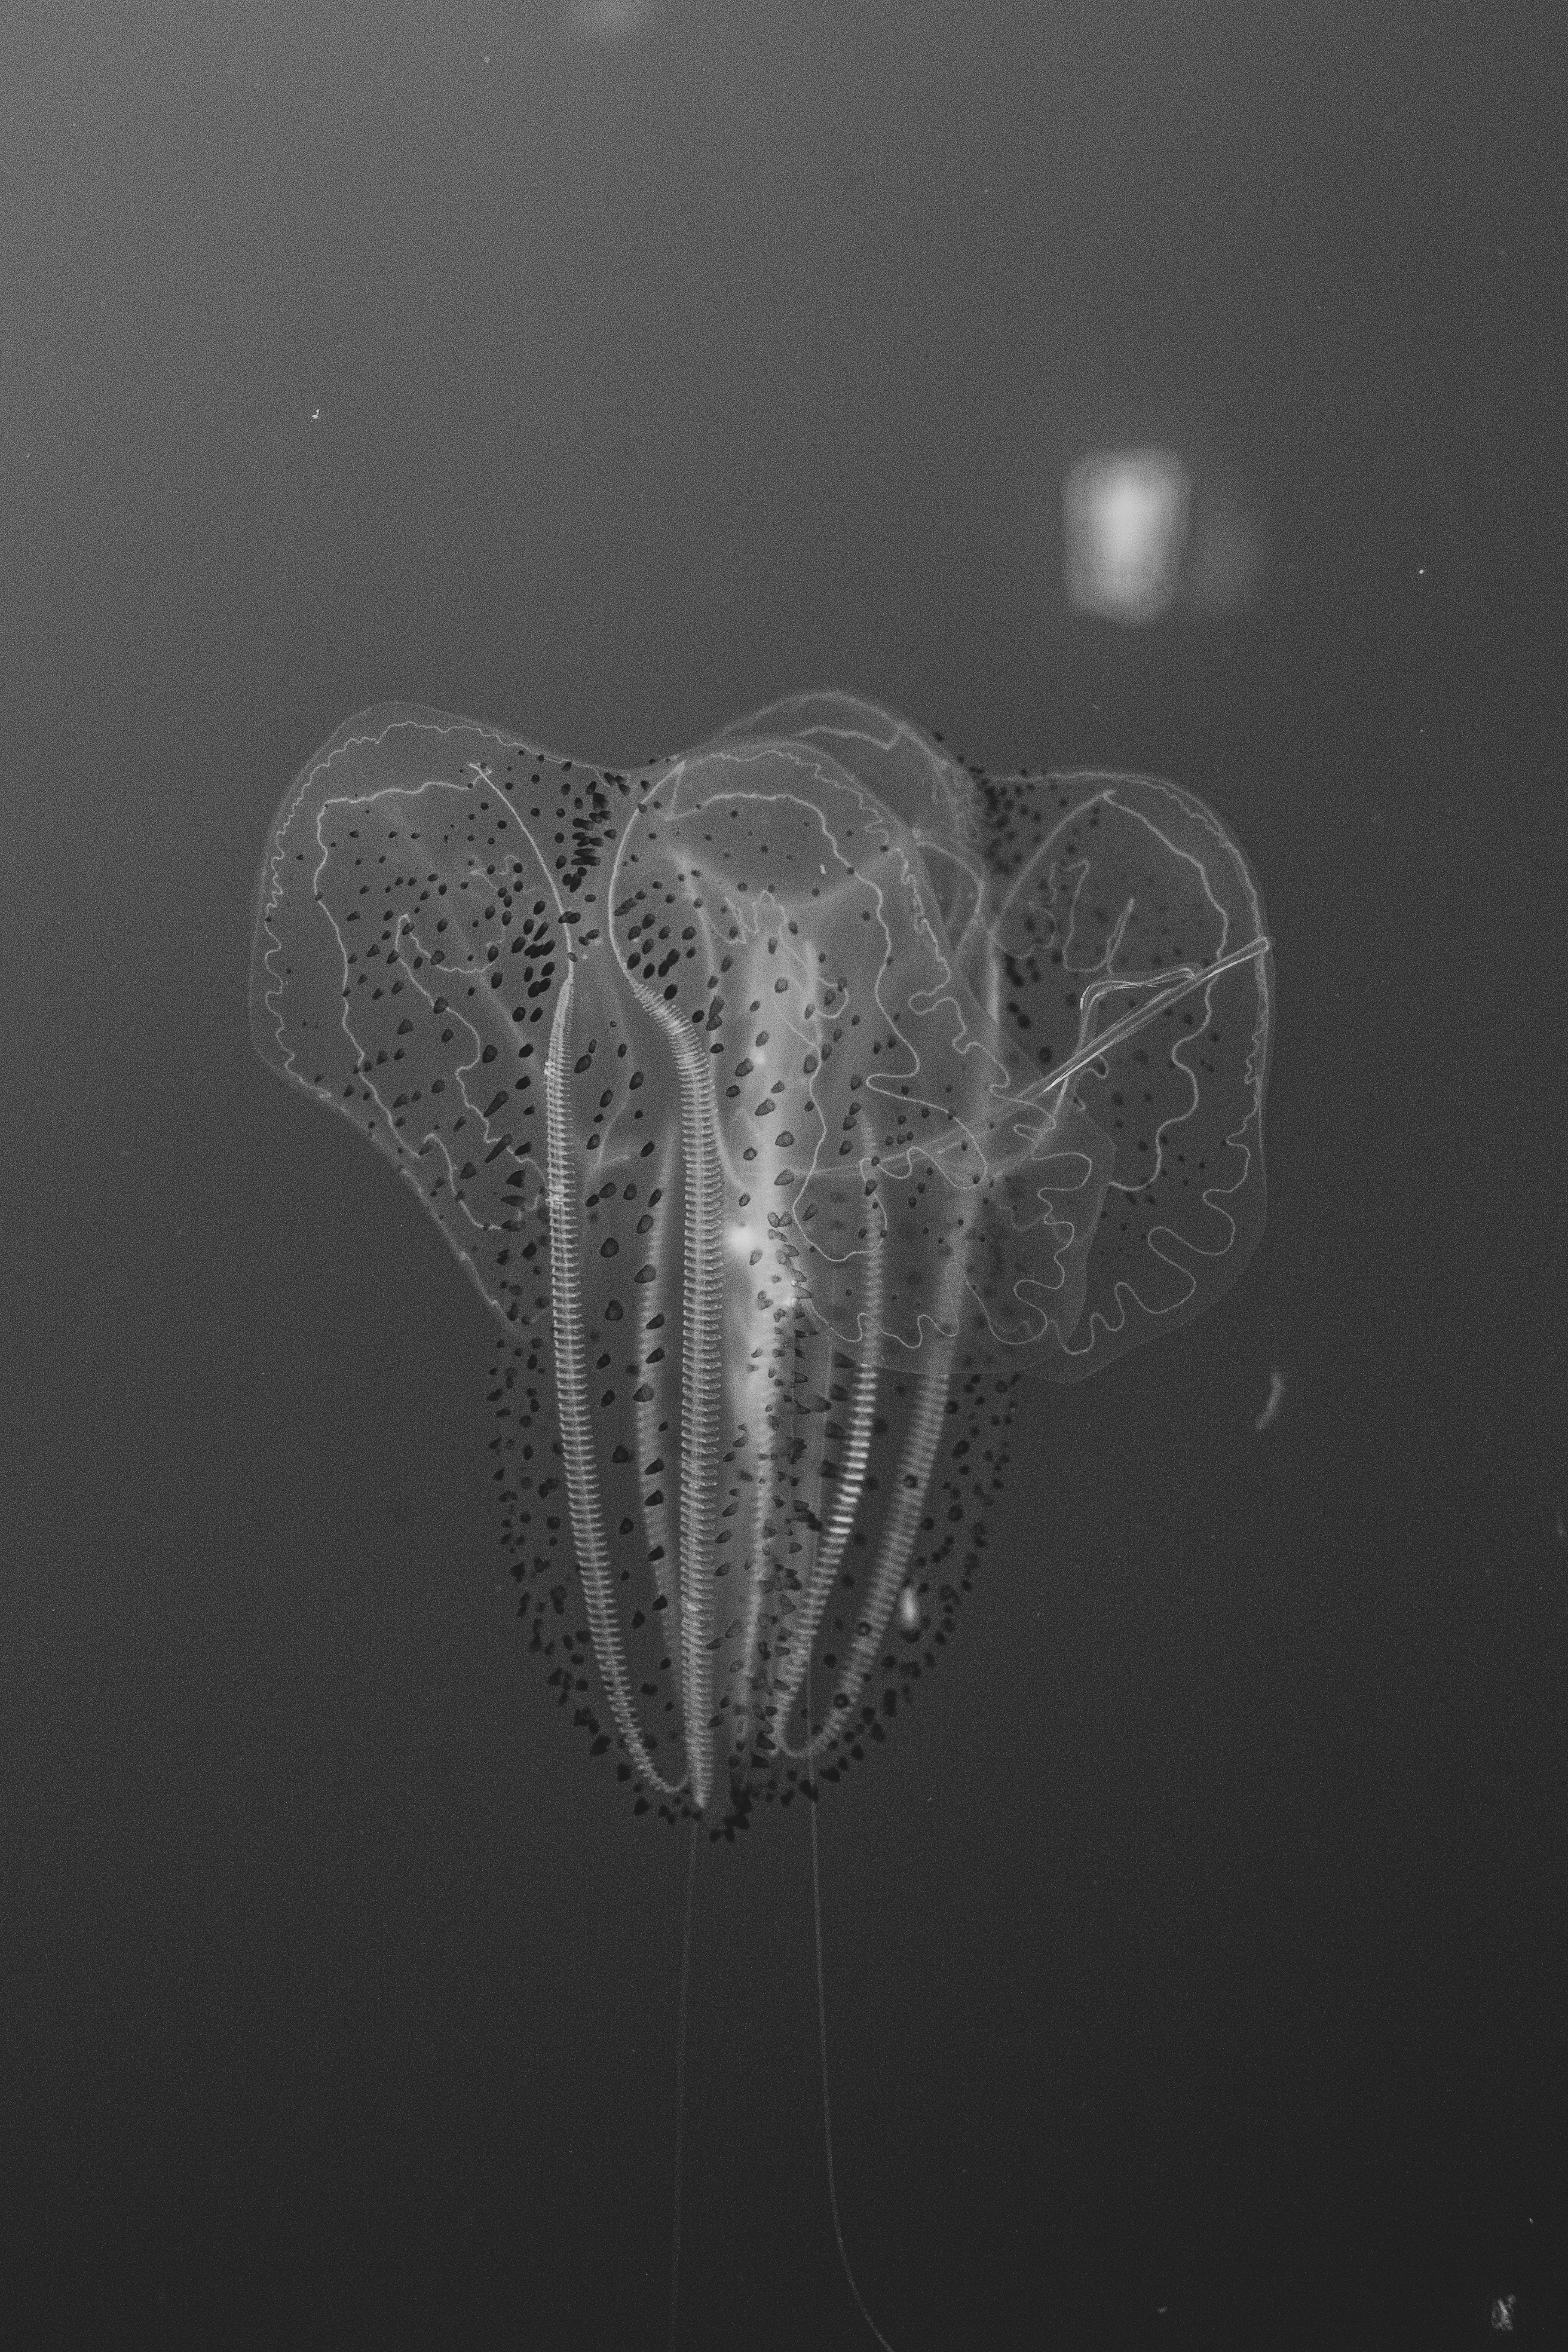
scaleph, font, Transparent material, event, darkness, macro photography, heart, pattern, blackboard, still life photography, monochrome photography, visual arts, monochrome, art, glass, ceiling, night